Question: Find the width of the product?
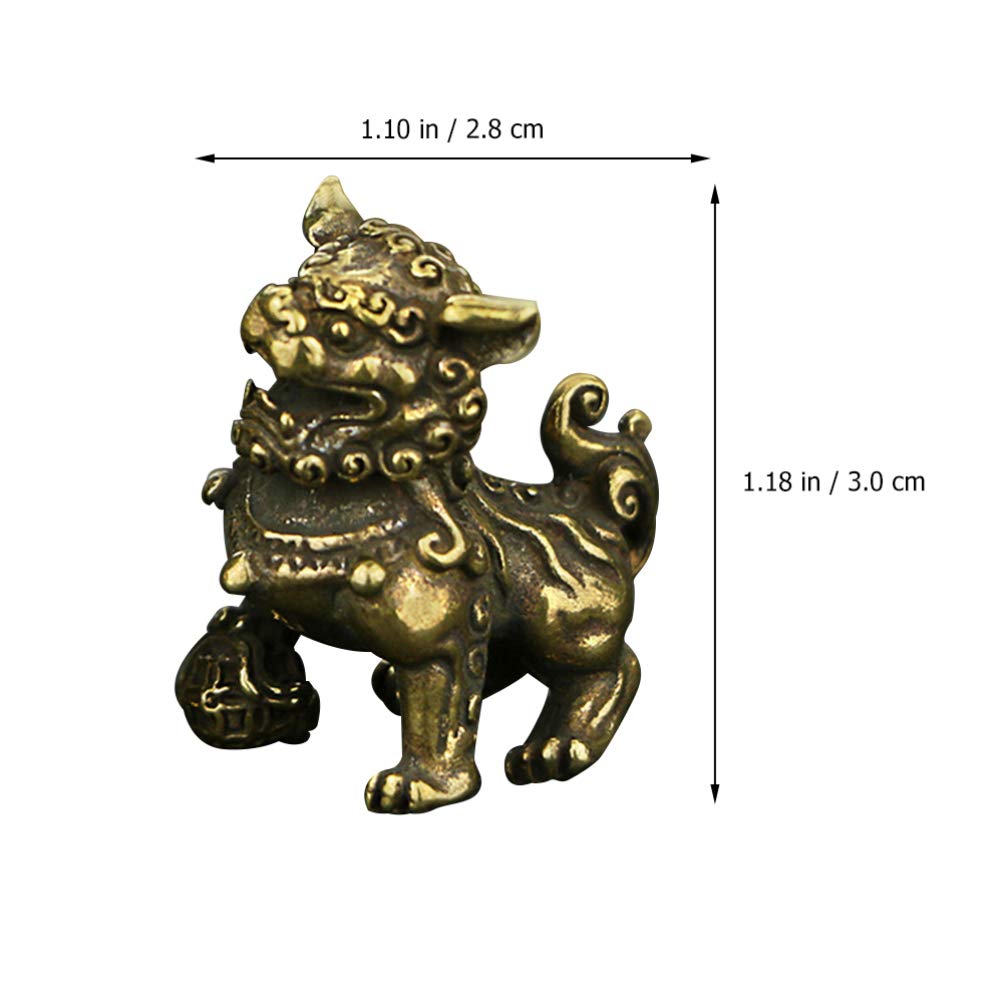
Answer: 1.1 inch